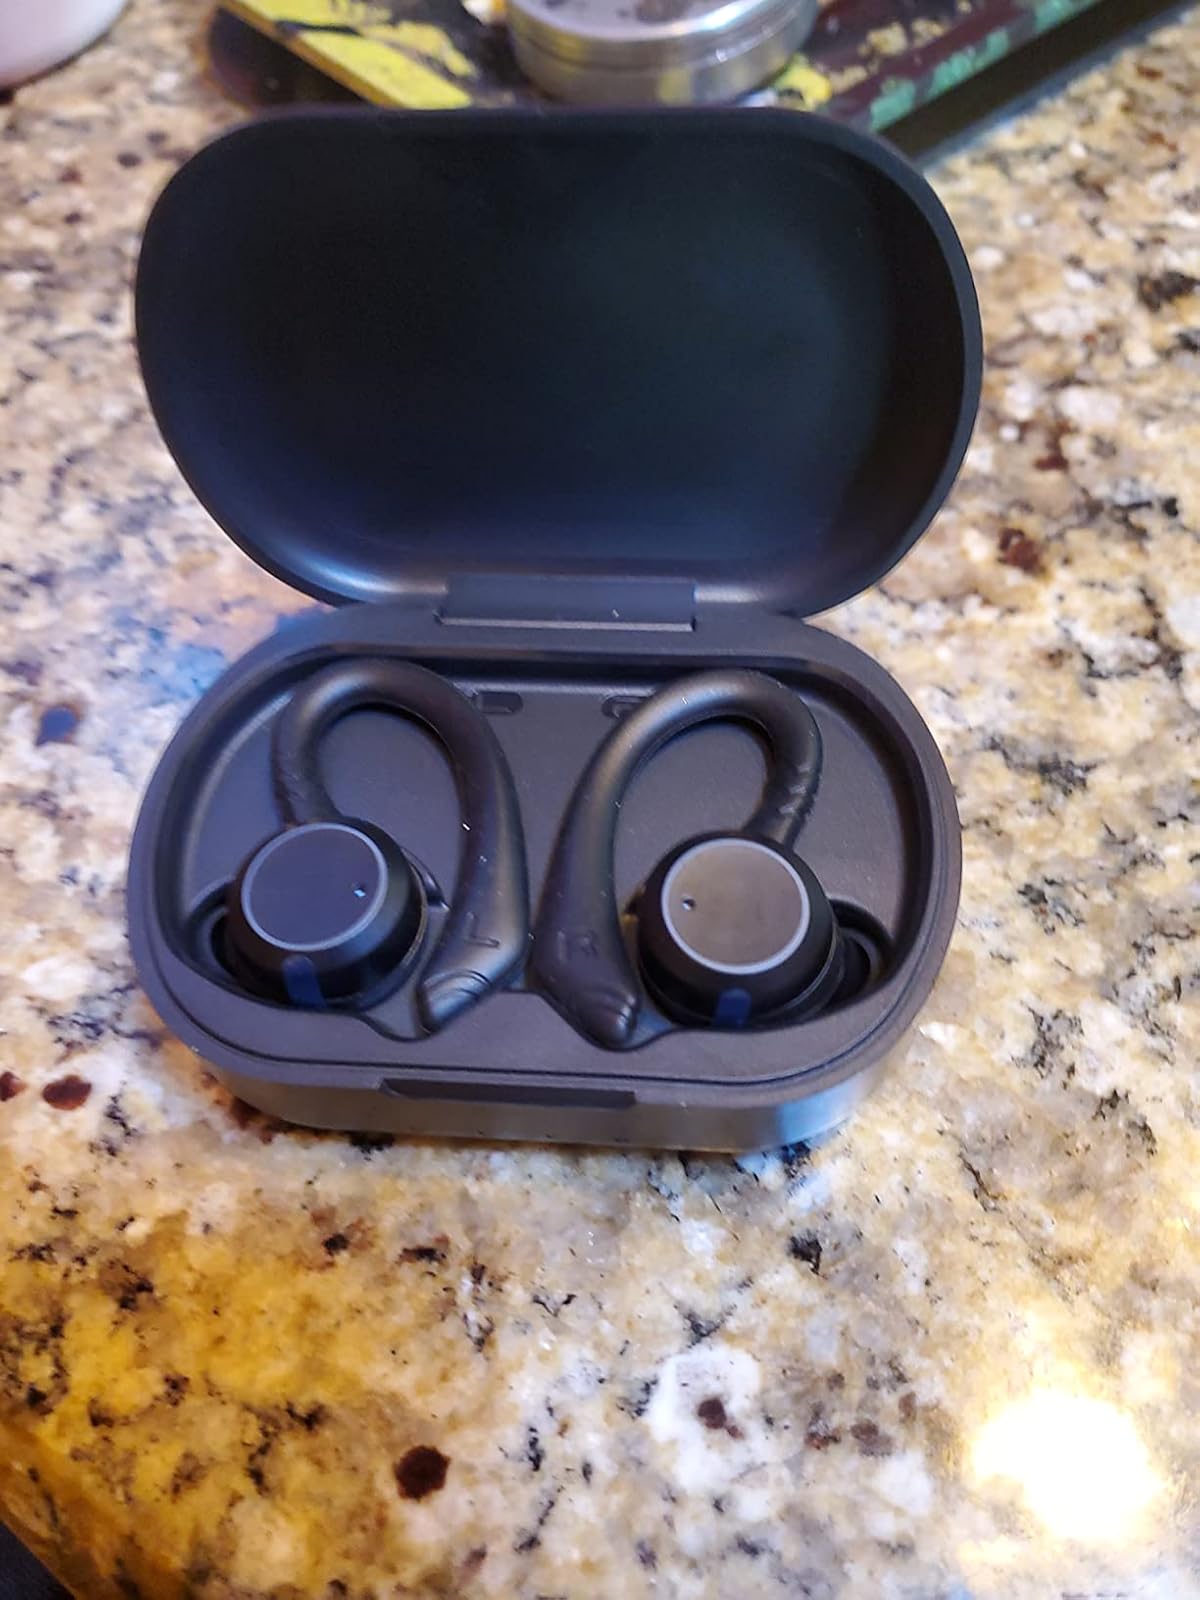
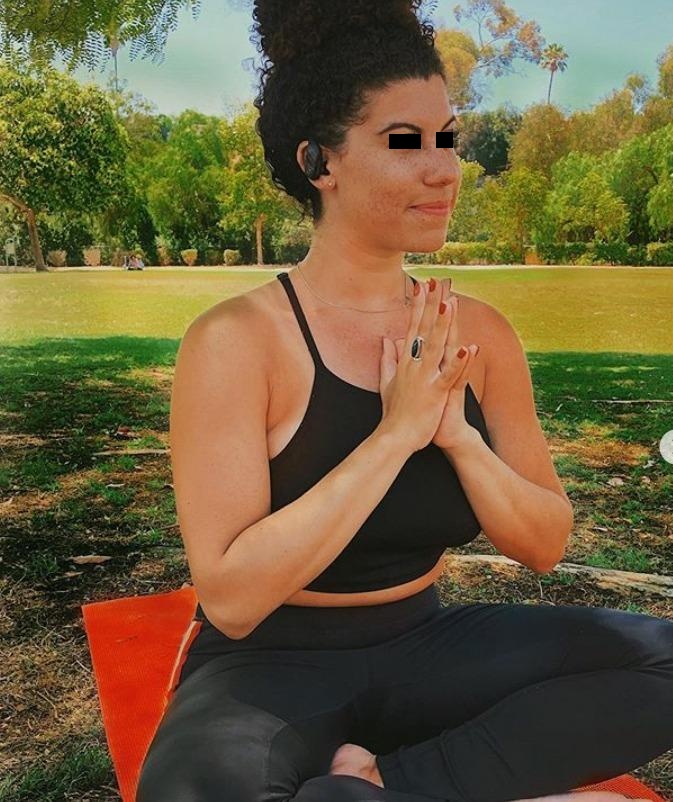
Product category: earbuds
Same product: no